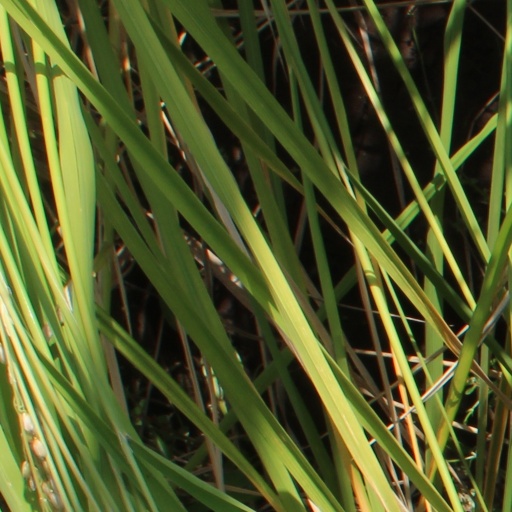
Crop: rice